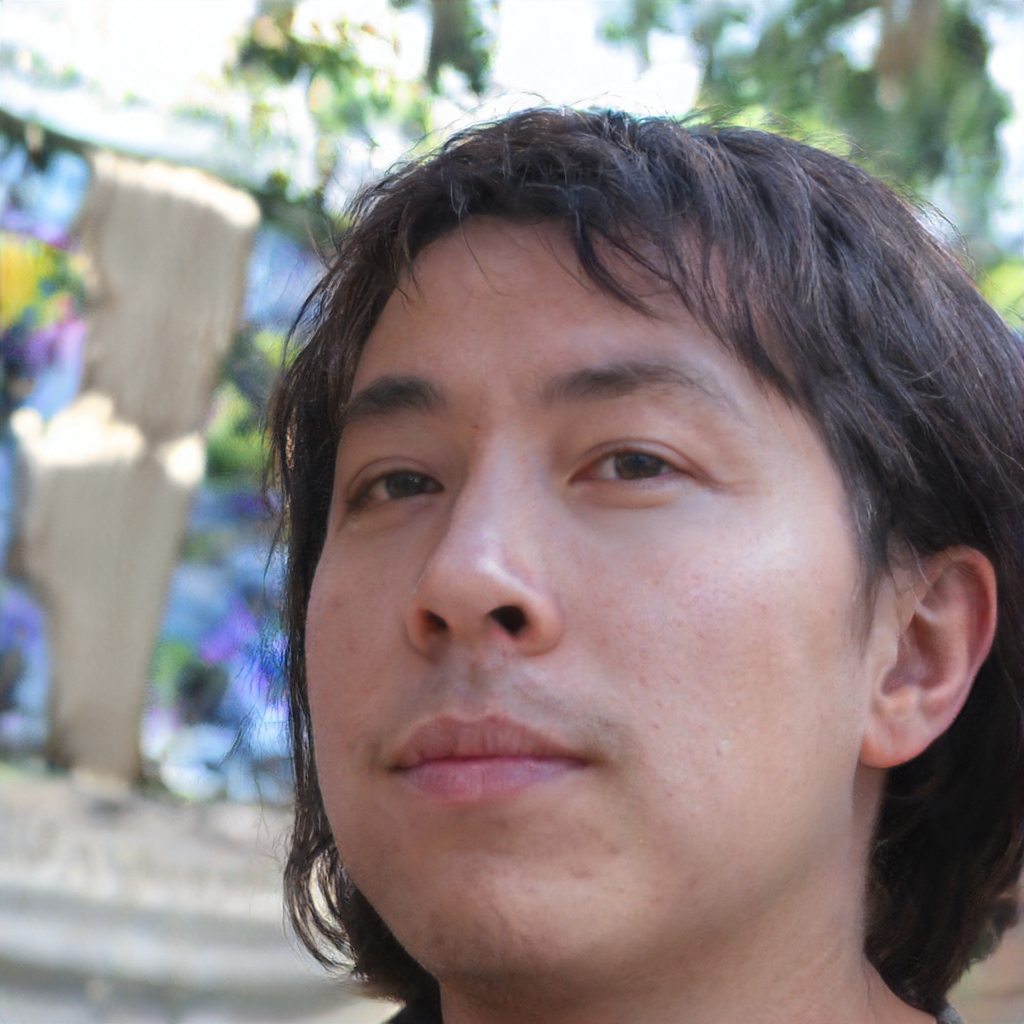
Label: No Watermark